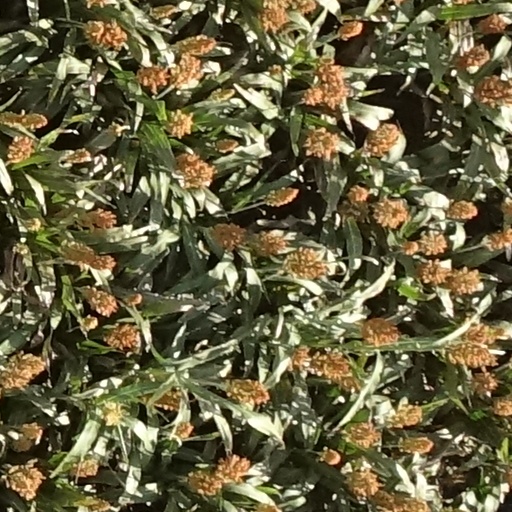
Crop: sorghum